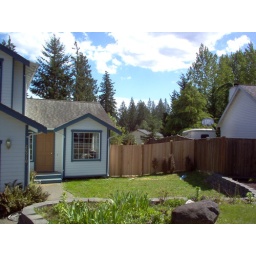
the dog is in the window